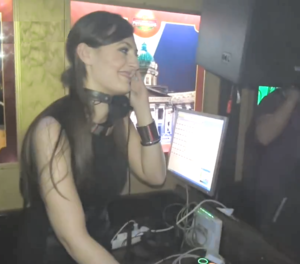
Vika Jigulina, de son vrai nom Victoria Corneva, est une chanteuse et DJ de musique Latin house roumaine originaire de Moldavie. Elle est connue pour avoir collaboré avec Edward Maya sur les chansons Stereo Love, This is my life et également son dernier single Desert Rain.